Dolphy

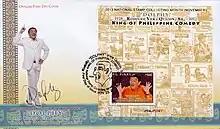
Dolphy's 2013 commemorative first day cover and stamp

After his death, on July 13, 2012, President Aquino declared a "National Day of Remembrance" in honor of Dolphy's contributions to the Philippine showbiz industry.